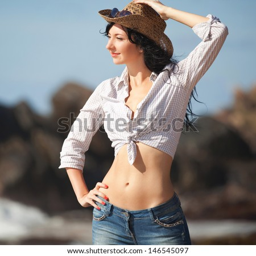
fashion woman with cowboy hat on the beach #